PhyCV

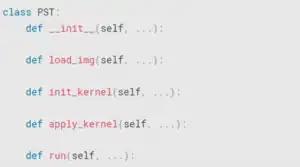
Modular code architecture of PhyCV algorithms.

The code in PhyCV has a modular design which faithfully follows the physical process from which the algorithm was originated. Both PST and PAGE modules in the PhyCV library emulate the propagation of the input signal (original digital image) through a device with engineered diffractive property followed by coherent (phase) detection. The dispersive propagation applies a phase kernel to the frequency domain of the original image. This process has three steps in general, loading the image, initializing the kernel and applying the kernel. In the implementation of PhyCV, each algorithm is represented as a class in Python and each class has methods that simulate the steps described above. The modular code architecture follows the physics behind the algorithm. Please refer to the source code on GitHub for more details.